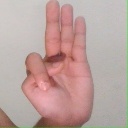
अक्षर: भ